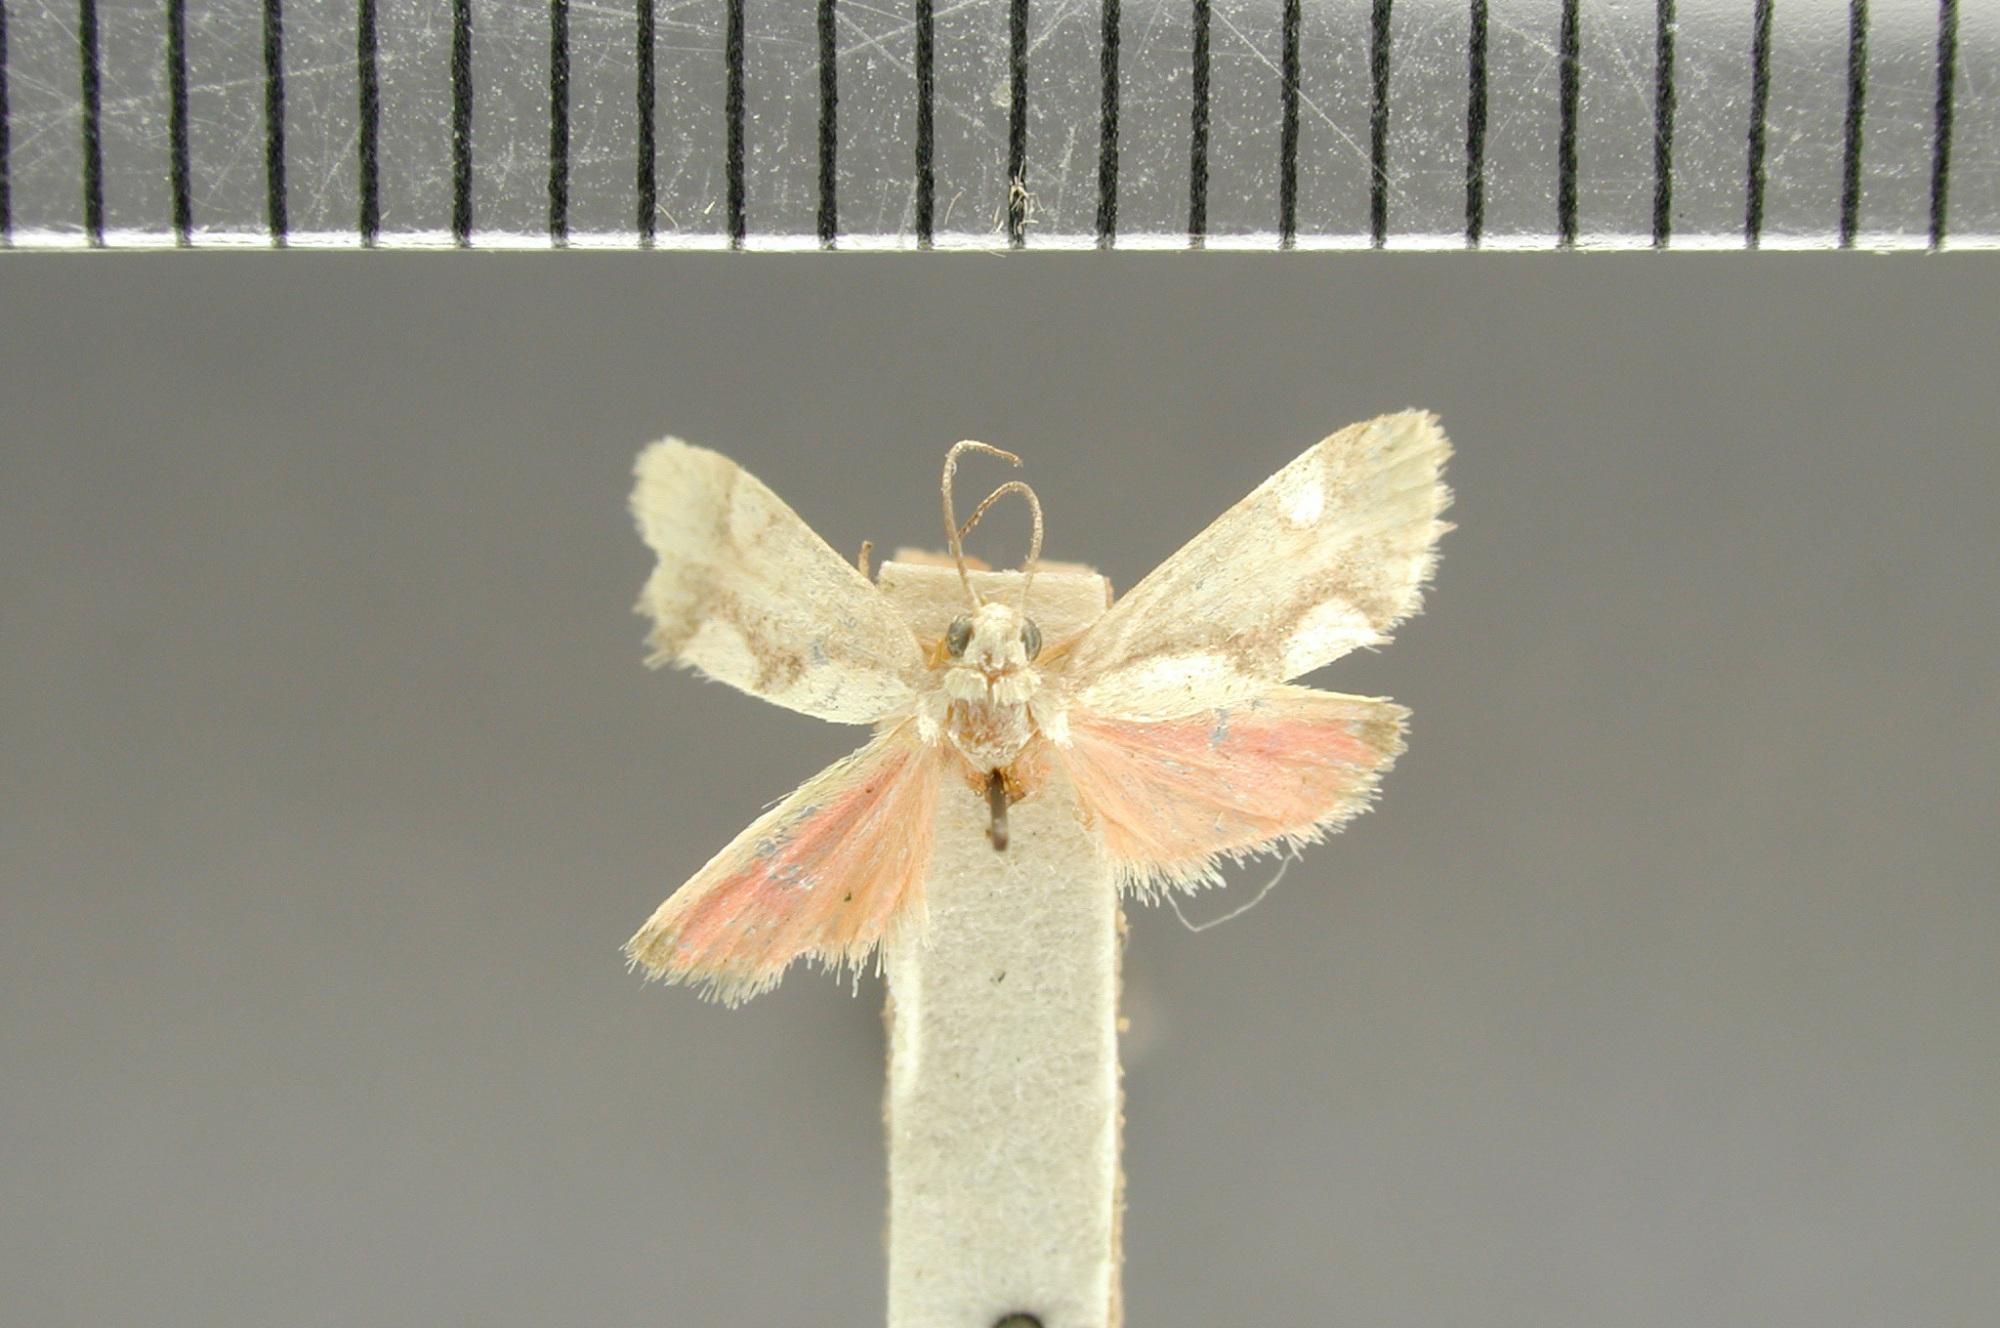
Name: Illice leuconotum
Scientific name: Illice leuconotum Dyar, 1914
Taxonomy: Animalia, Arthropoda, Insecta, Lepidoptera, Arctiidae
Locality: La Chorrera, Panama